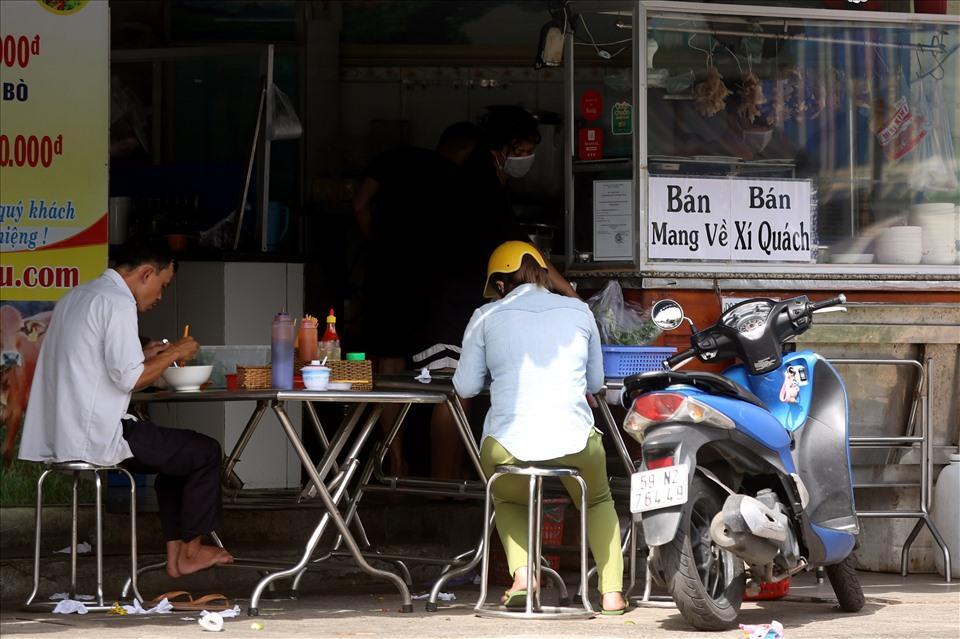
người phụ nữ đang ngồi chung bàn với một người đàn ông mặc áo sơ mi trắng